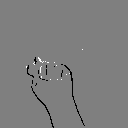
ASL letter: t